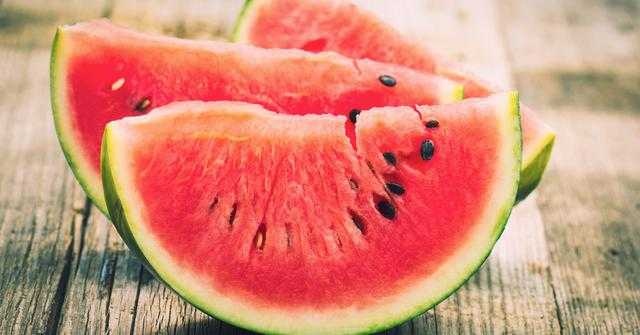
Label: Watermelon